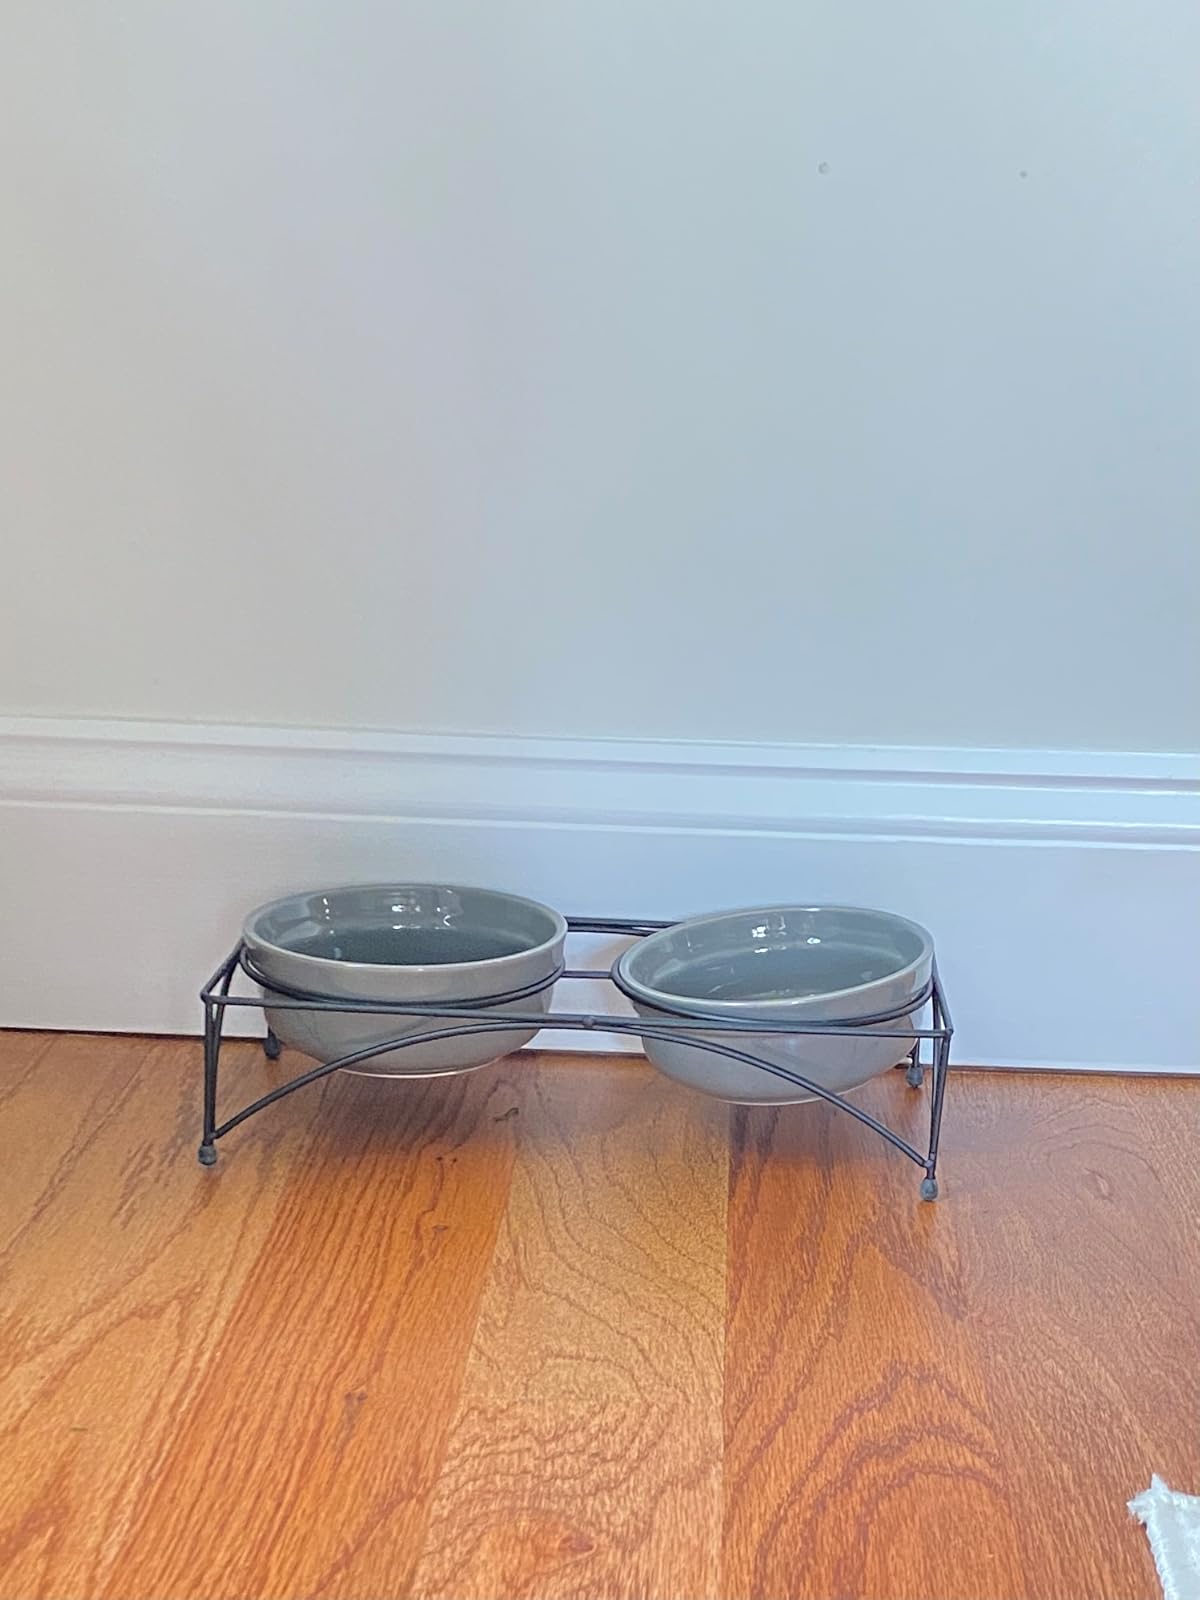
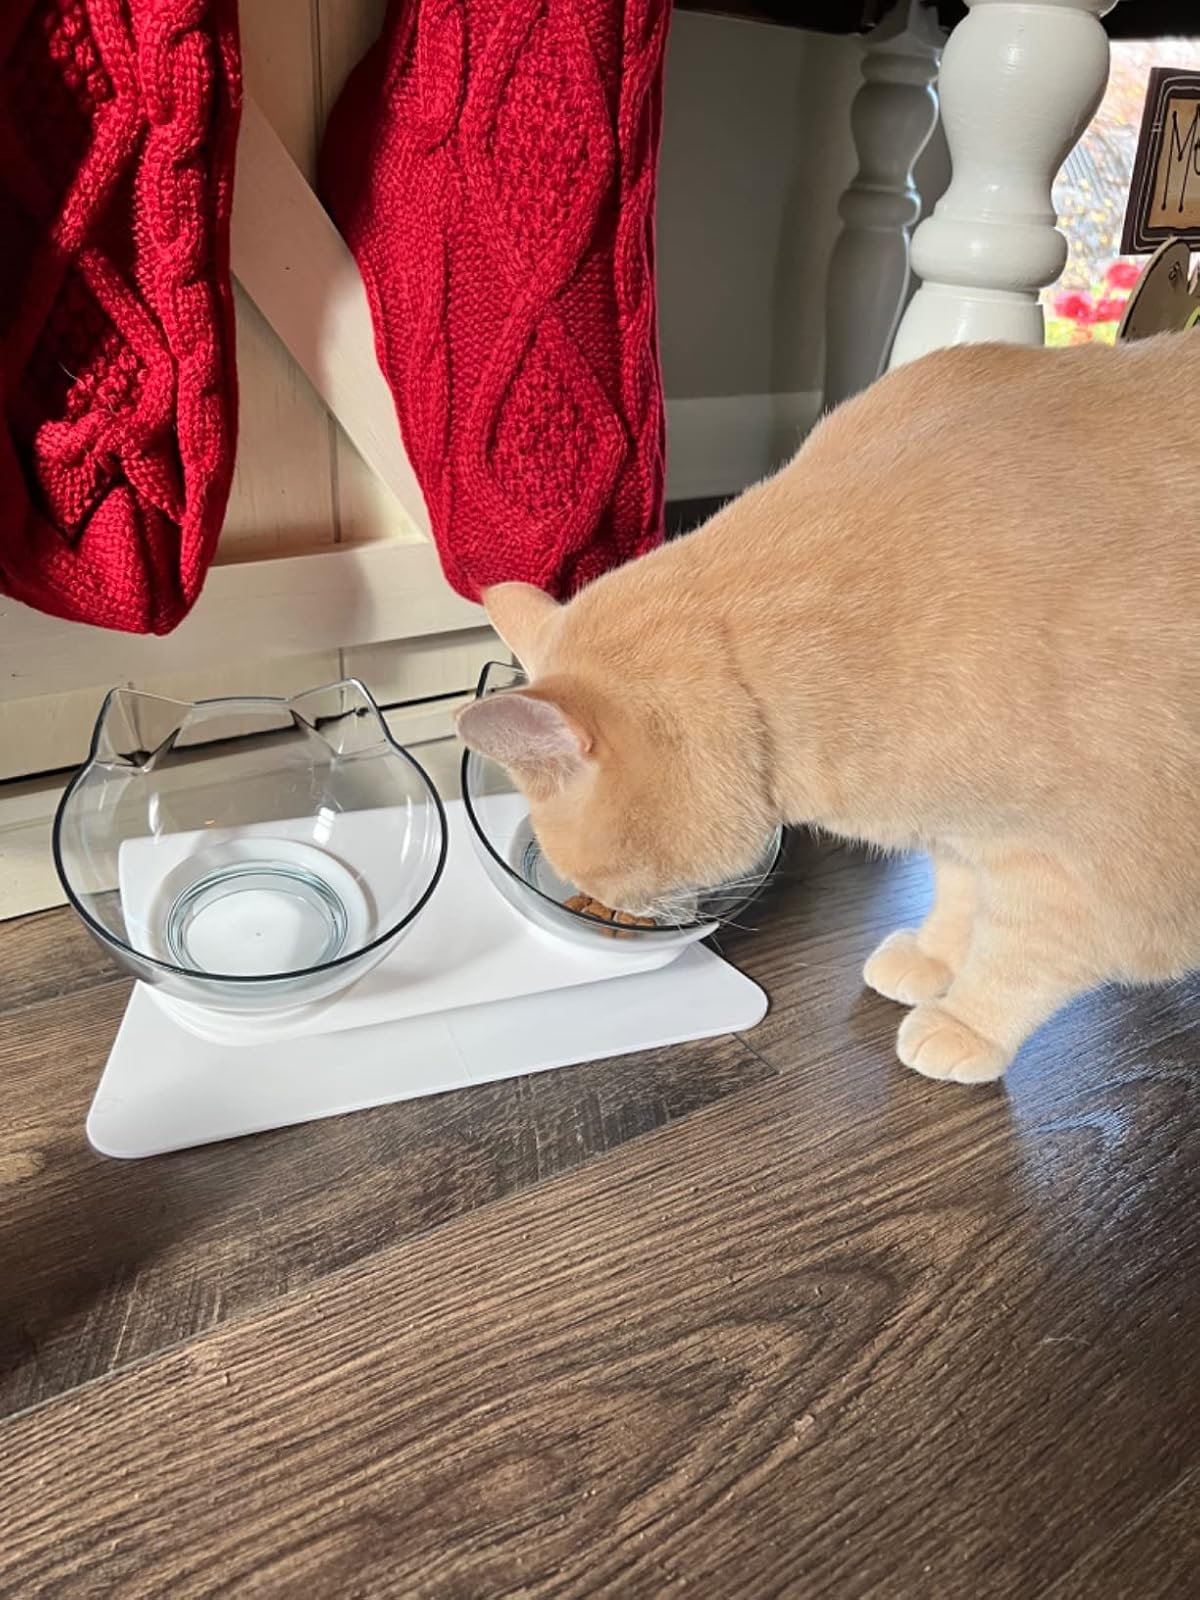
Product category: items_bowl
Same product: no